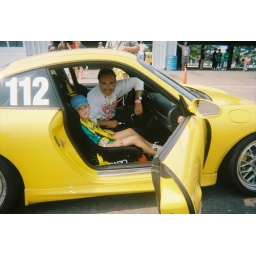
mady in her yellow car